Answer in natural language. How many Doorways are visible in the scene? Choose between the following options: 4, 0, 3, 1 or 2
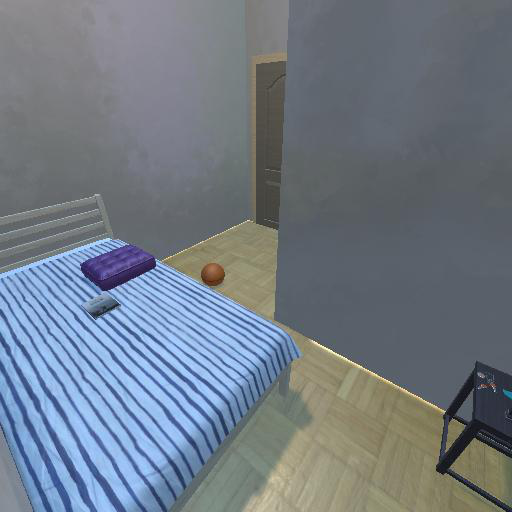
<answer>1</answer>